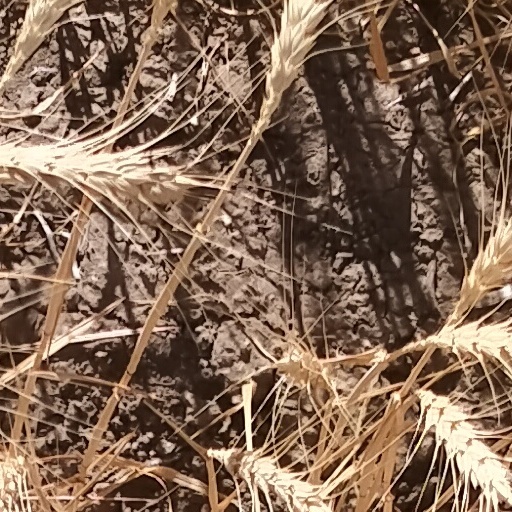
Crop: wheat